Tilt (camera)

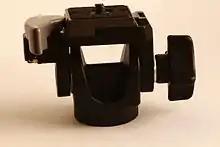
One-way tilt head style tripod head

Tilting is a cinematographic technique in which the camera stays in a fixed position but rotates up/down in a vertical plane. Tilting the camera results in a motion similar to someone raising or lowering their head to look up or down. It is distinguished from panning in which the camera is horizontally pivoted left or right. Pan and tilt can be used simultaneously. In some situations the lens itself may be tilted with respect to the fixed camera body in order to generate greater depth of focus.